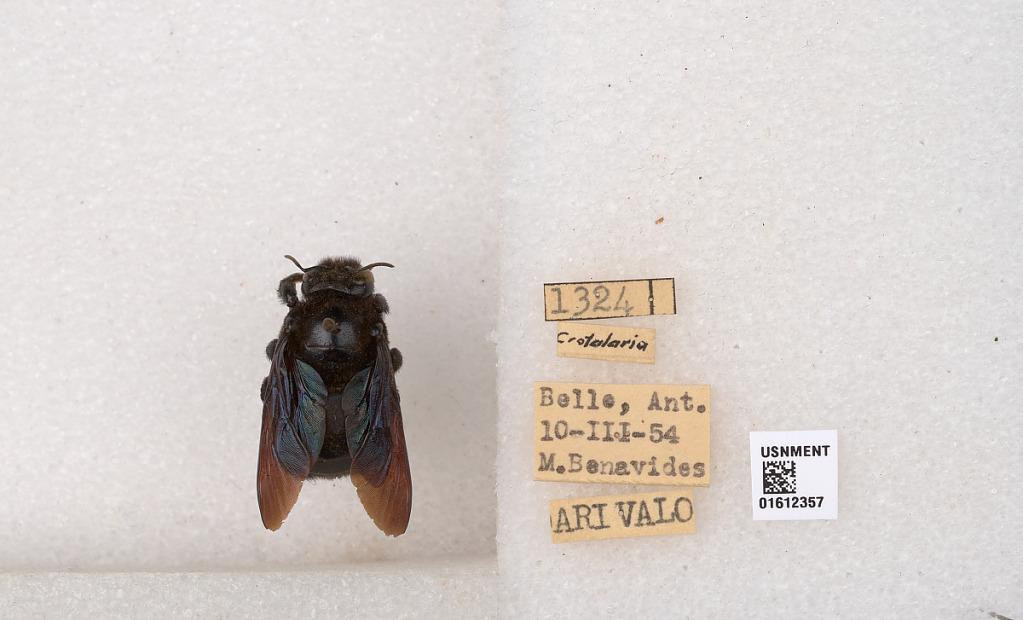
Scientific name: Xylocopa (Neoxylocopa) sp.
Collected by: M. Benavides
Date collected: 1954-3-10
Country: Colombia
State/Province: Antioquia
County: Bello
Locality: Bello